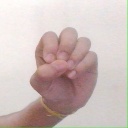
अक्षर: उ